Languages of China

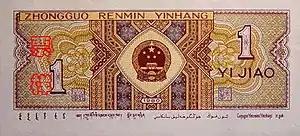
The reverse of a one jiao note with Chinese (Pinyin) at the top and Mongolian, Tibetan, Uyghur, and Zhuang along the bottom.

Ten nationalities who never had a written system have, under the PRC's encouragement, developed phonetic alphabets. According to a government white paper published in early 2005, "by the end of 2003, 22 ethnic minorities in China used 28 written languages."